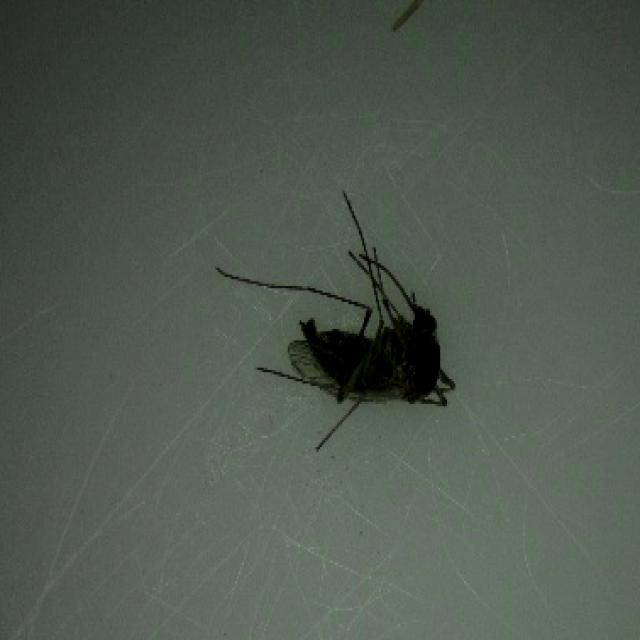
Species: aedes_vexans